Wylie School

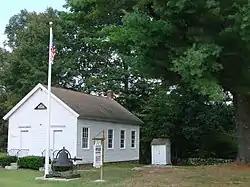

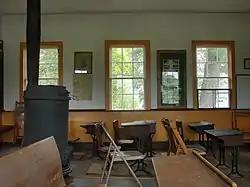
Interior

The Wylie School is a historic school building at Ekonk Hill Road and Wylie School Road in Voluntown, Connecticut.Built in 1856, this school was used by the town until 1939, and is its only surviving district school building. It is now used as a meeting space and museum by the local historical society. The building was listed on the National Register of Historic Places on December 19, 1991.